Tympanocryptis lineata

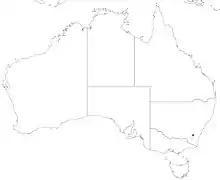
Geographical distribution for "Tympanocryptis lineata"

The Canberra grassland earless dragon has a very narrow distribution, being found only in a small area of the Australian Capital Territory and New South Wales. Populations have been detected at locations within 13 kilometres of Canberra Airport. Its geographical distribution does not overlap with any other earless dragon species, and as such the Canberra grassland earless dragon is considered to be geographically isolated.